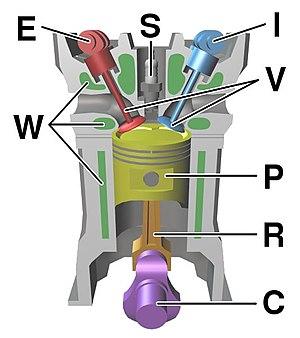
C: Vilebrequin E: Arbre à cames - échappement I: Arbre à cames - admission P: Piston R: Bielle S: Bougie d'allumage V: Soupape Rouge-échappement